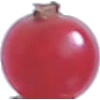
Label: Redcurrant 1